Cadson Bury

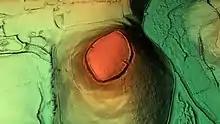
3D view of the digital terrain model

There are no traces of house platforms within the enclosure. There are two opposed inturned entrances on the east and west sides; the eastern entrance is clearly defined, the western entrance less so. Another entrance on the south may not be original.